Joel Villanueva

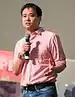
Villanueva in 2015

He was appointed by President Benigno Aquino III as TESDA chief in 2010. Upon assuming his post as head of TESDA, Villanueva initiated an audit of the agency stemming from a sponsorship debt related to undocumented TESDA scholarships. The audit reduced the agency's debt to after eliminating "ghost schools" and "ghost scholars".